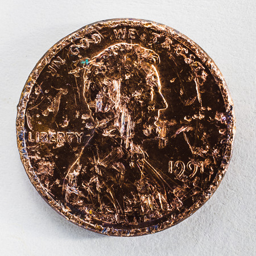
still life of a scratched cent coin